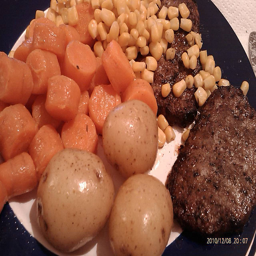
Potatoes, carrots and meat are on a full plate.
Food on a plate with meat, potatoes, carrots, and corn.
A plate of meat and three vegetables - potatoes, carrots and corn
A delicious meal of carrots, corn, potatoes, and meat
A plate of meat, potatoes, carrots and corn.